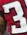
Number: 3